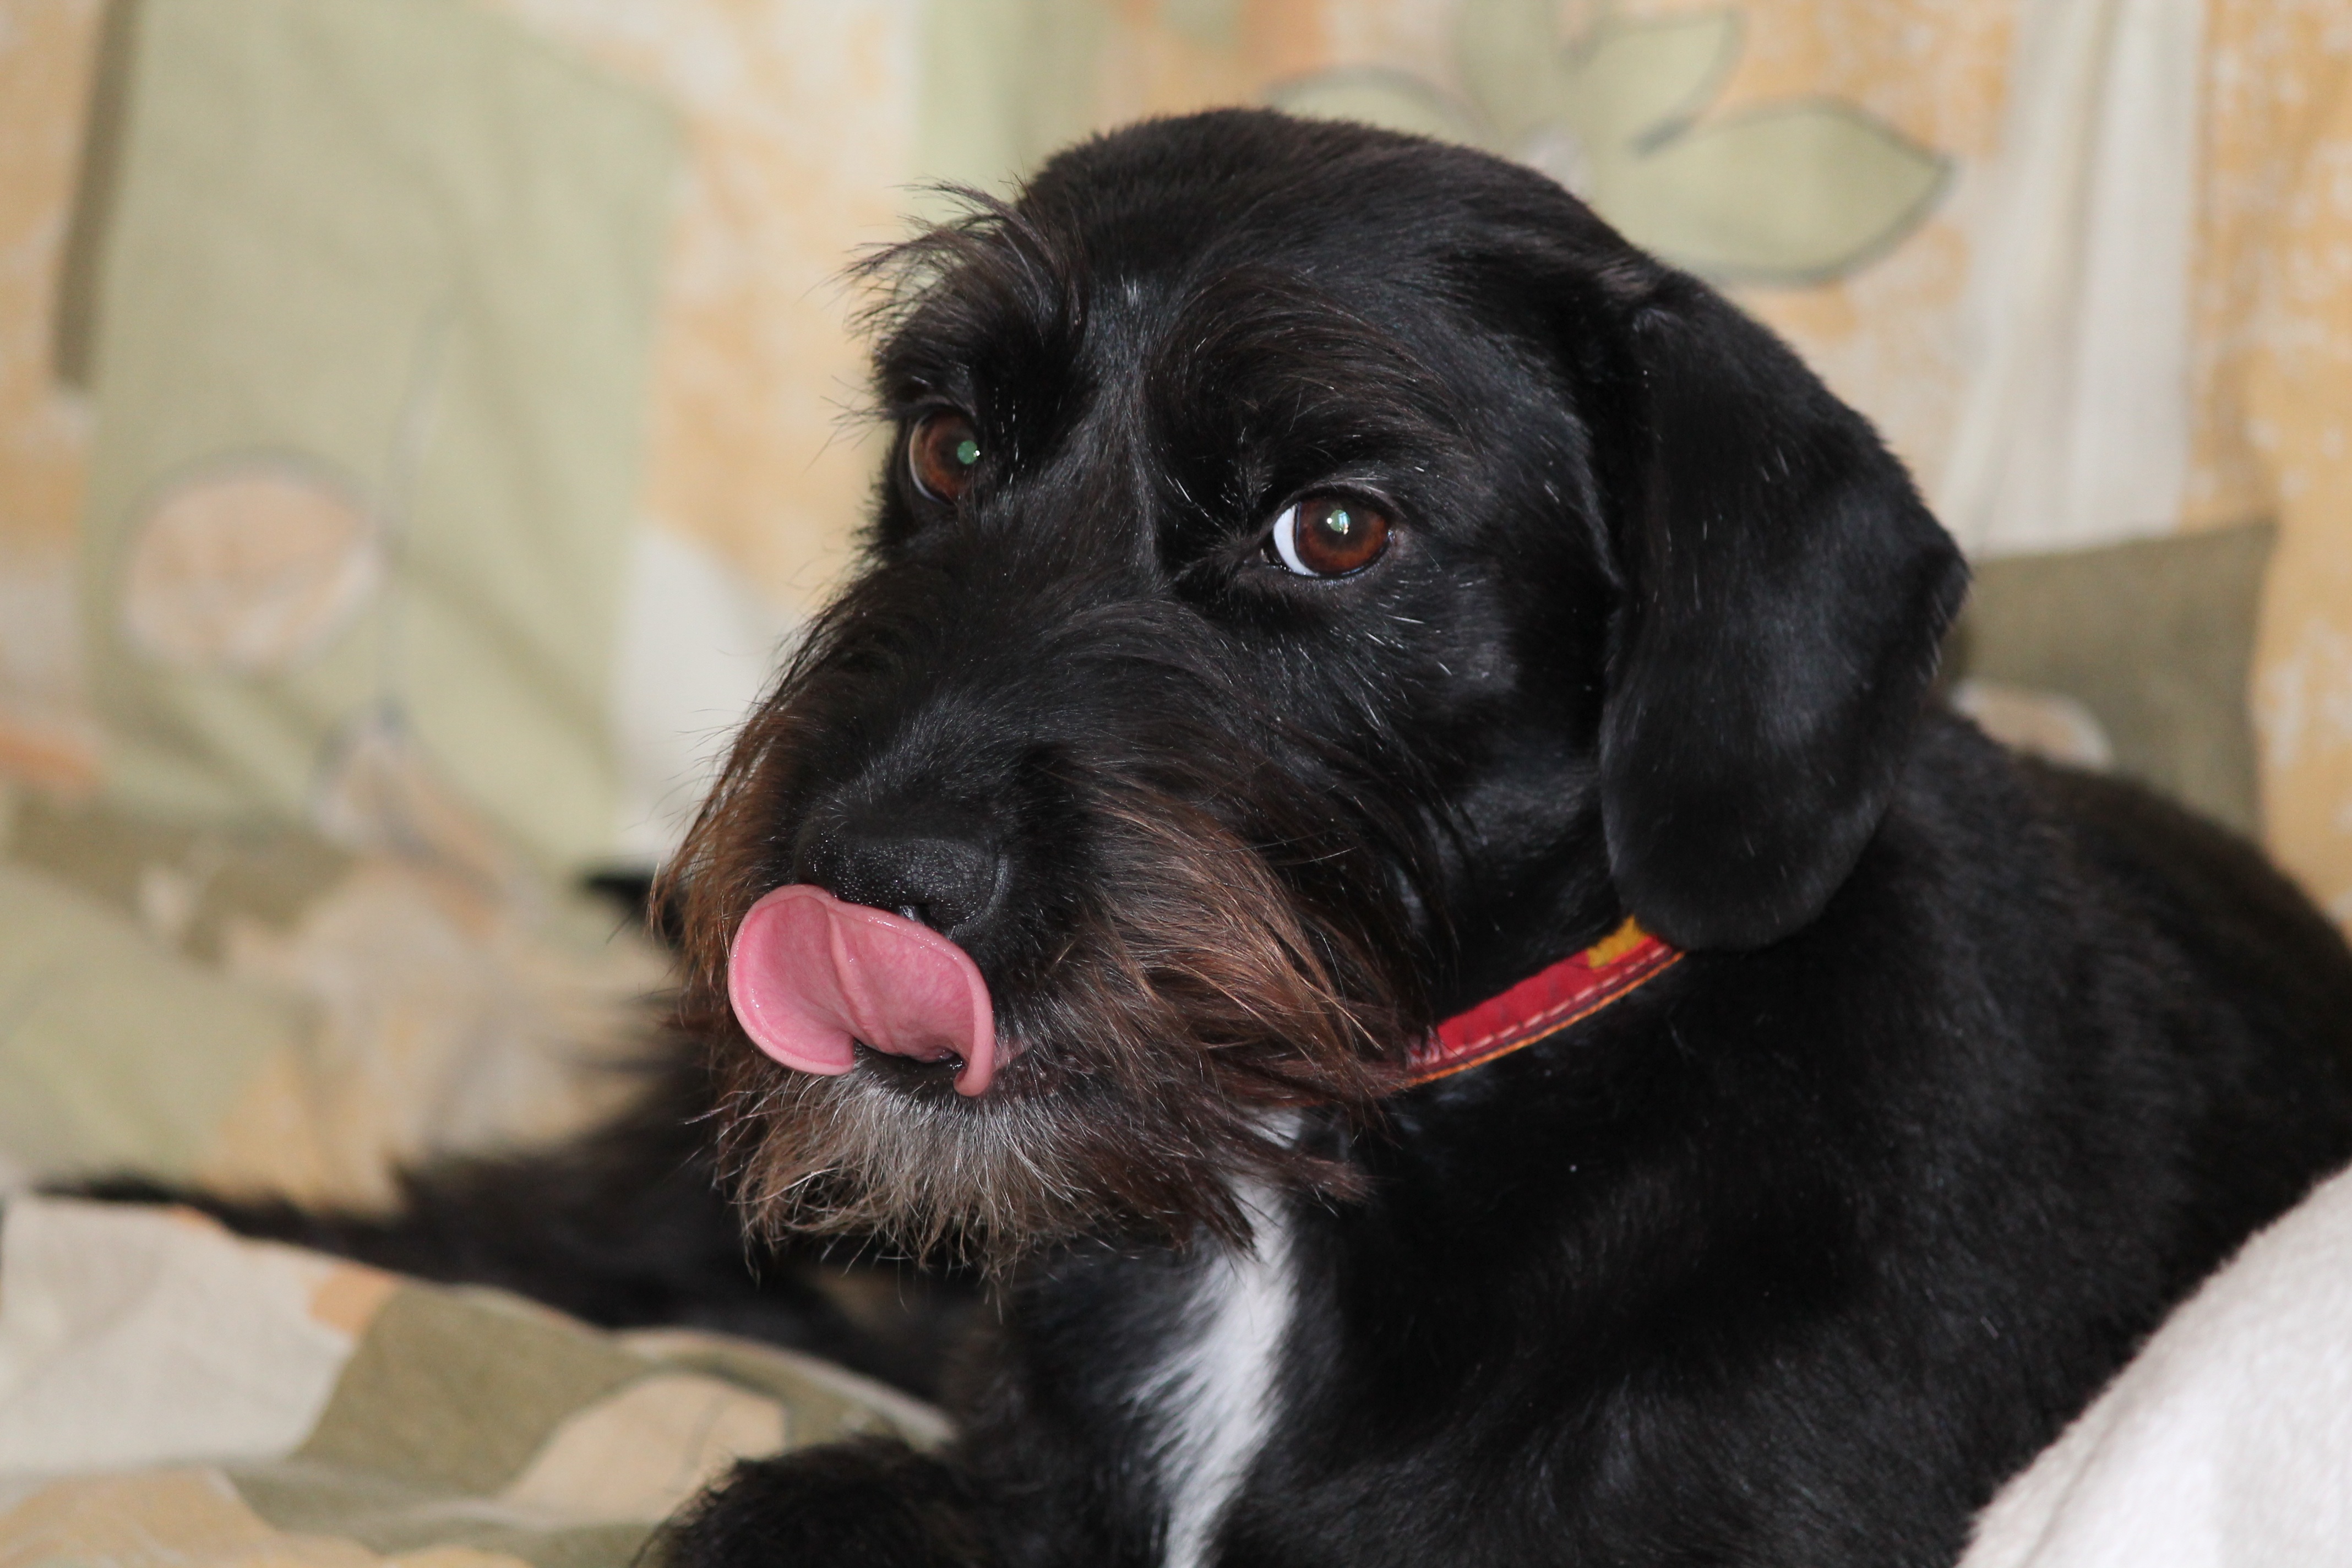
puppy, dog, young, mammal, black, vertebrate, switzerland, schnauzer, miniature schnauzer, dog breed, bellinzona, mestizo, guard dog, dog like mammal, dog crossbreeds